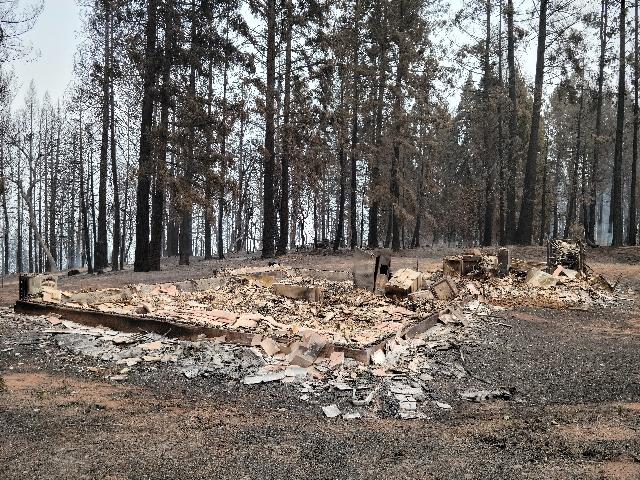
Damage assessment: destroyed